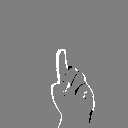
ASL letter: d